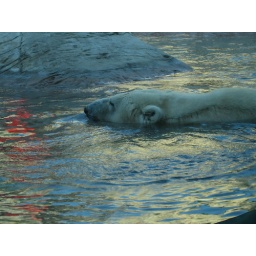
Polar bear above the water